Which point is corresponding to the reference point?
Reference image:
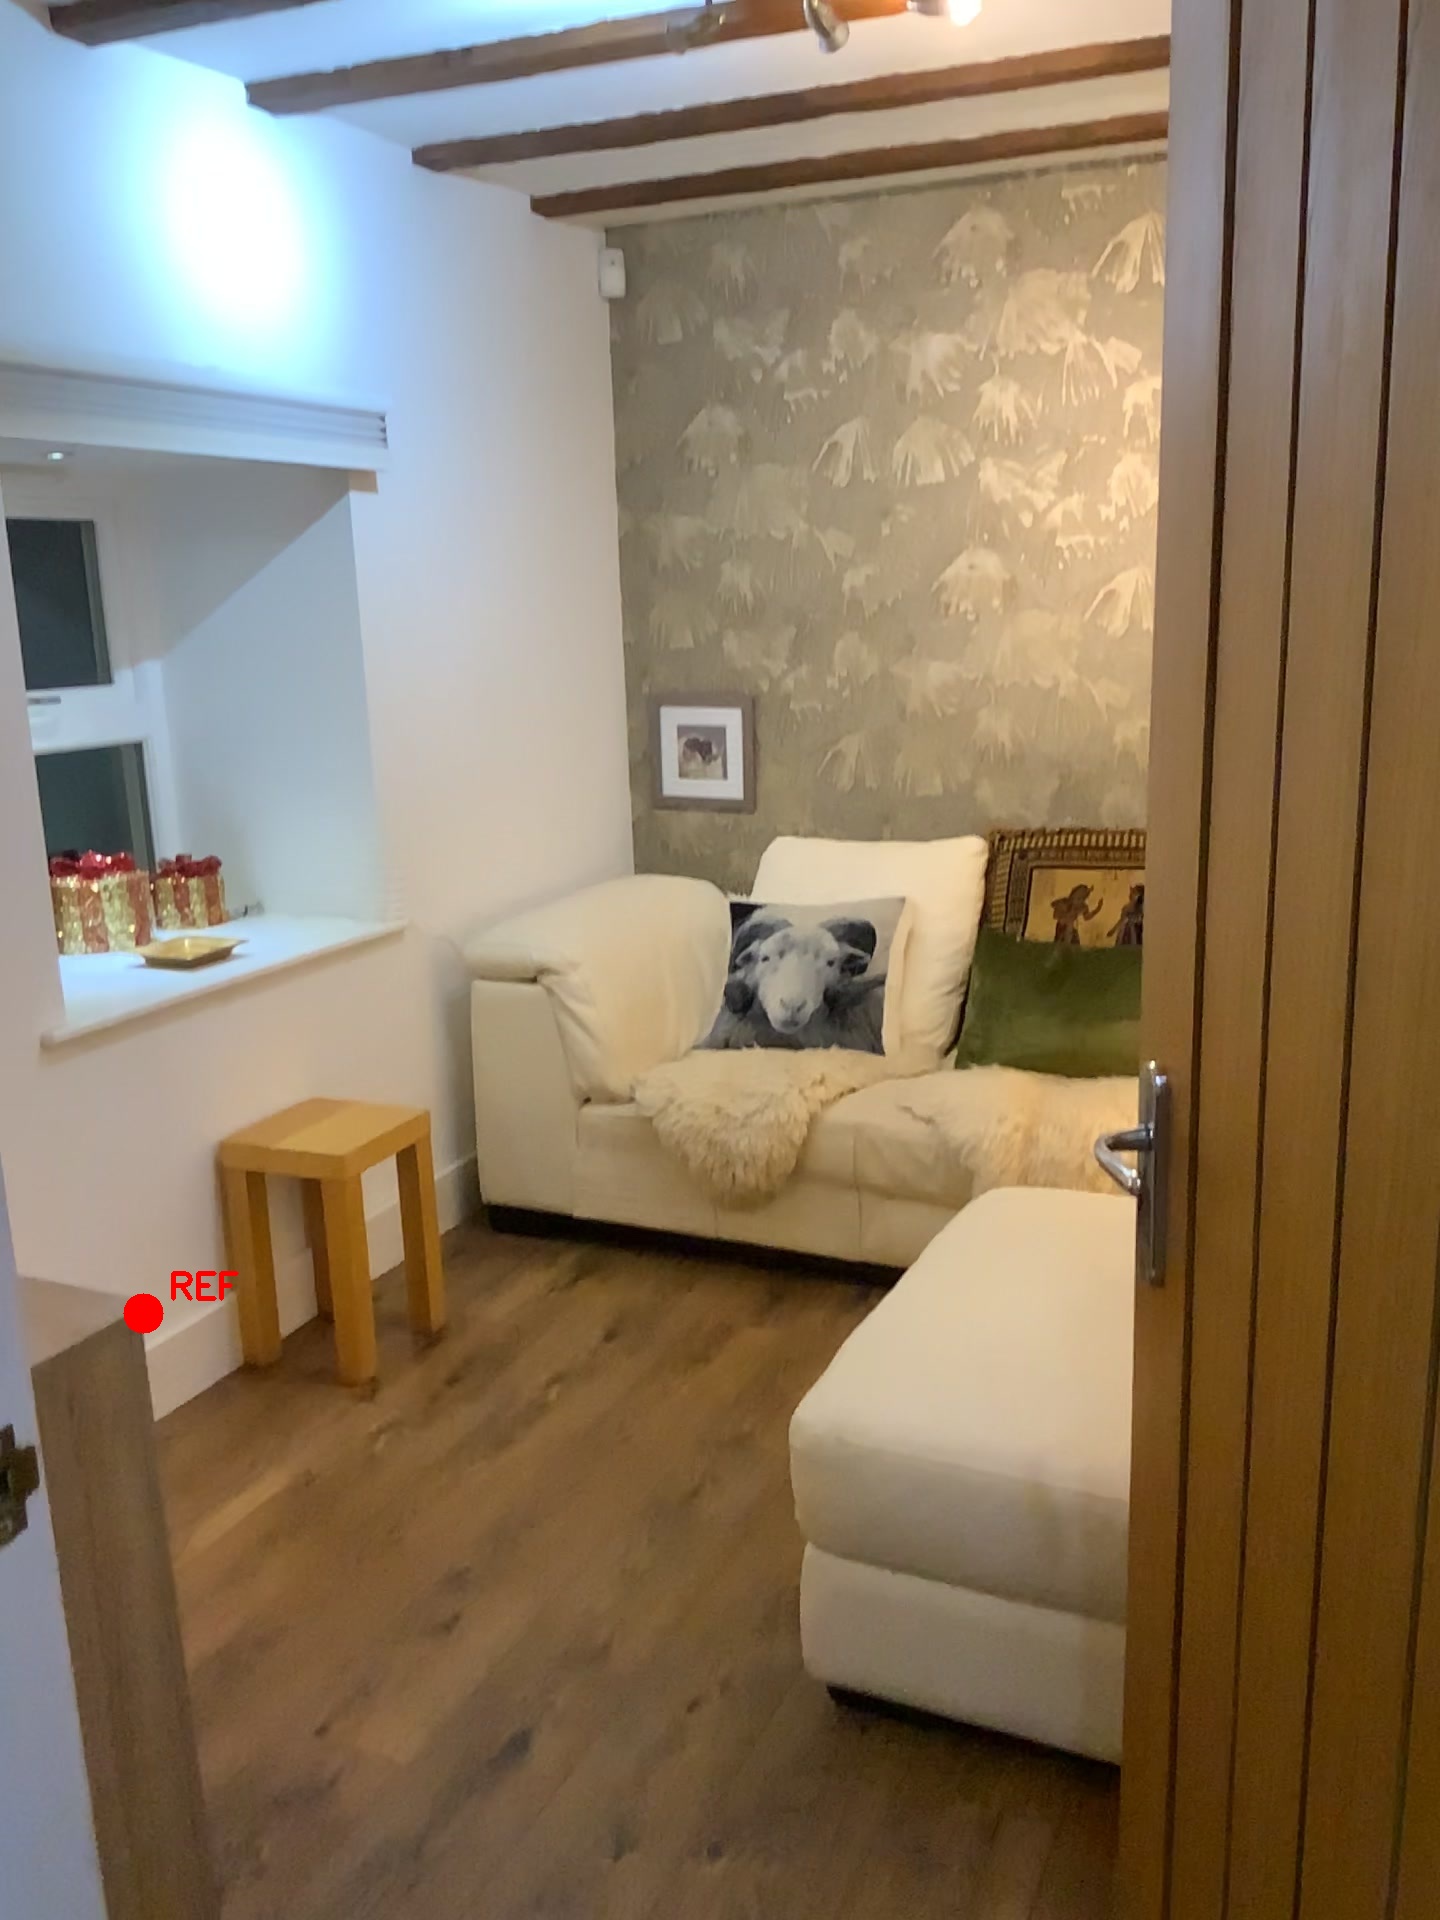
Option image:
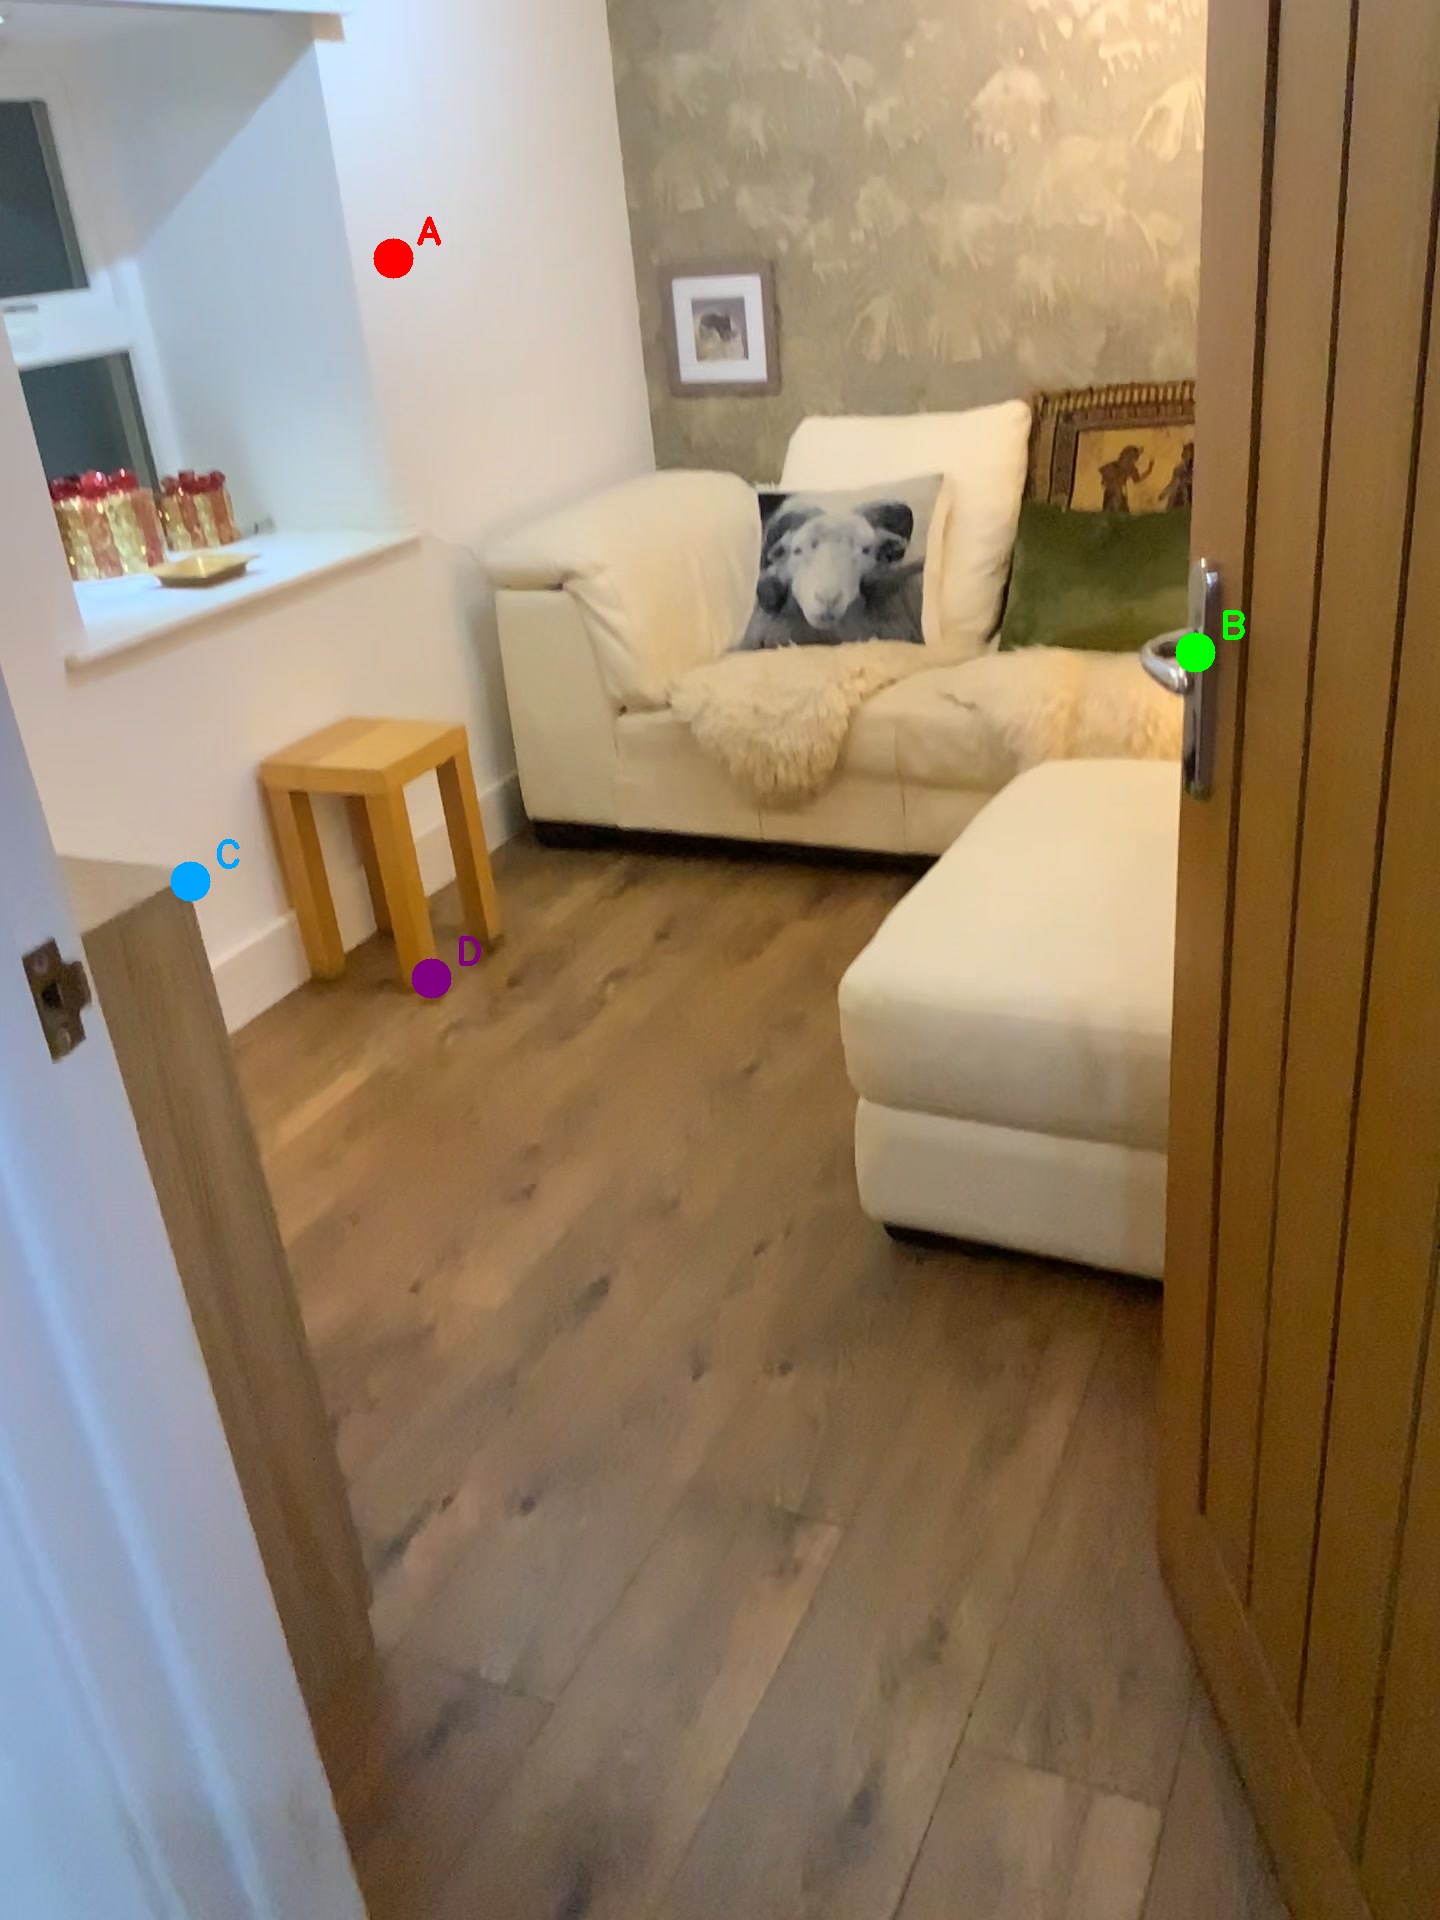
Choices:
Point A
Point B
Point C
Point D
Answer: (C)